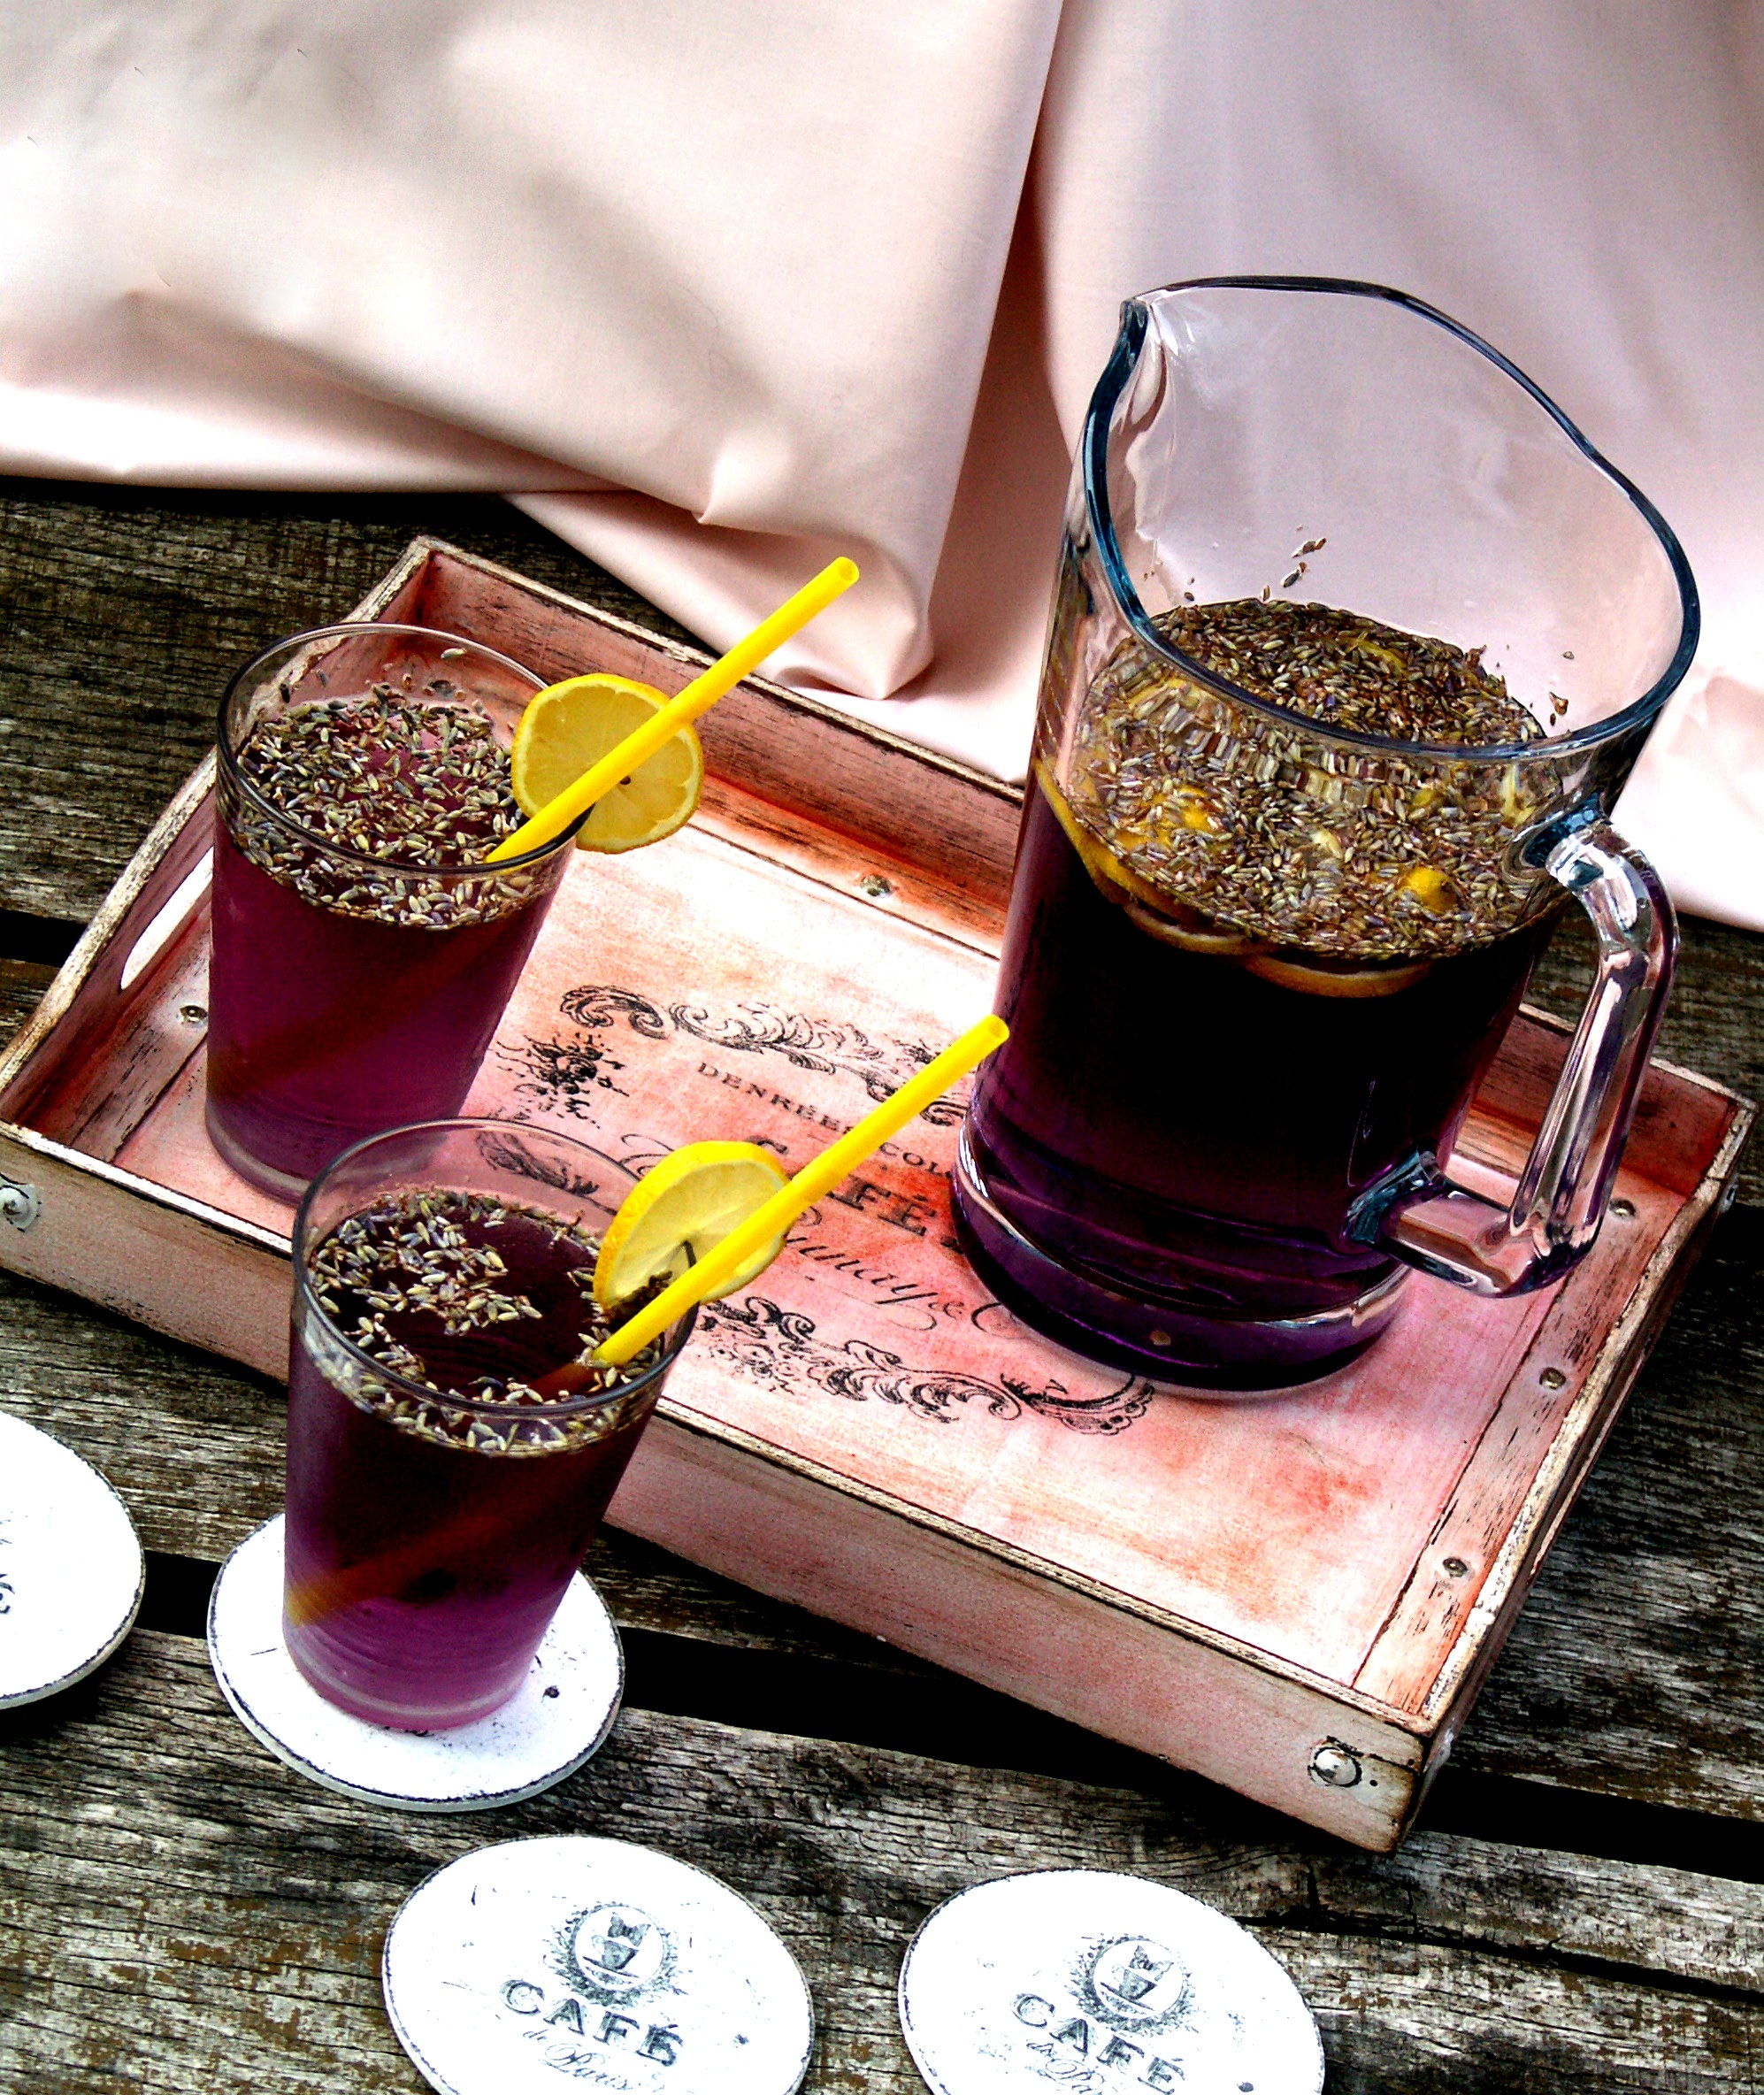
purple, glass, food, lemonade, drink, syrup, tray, terrace, refreshing, sense